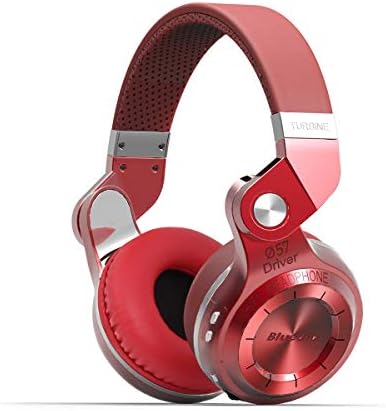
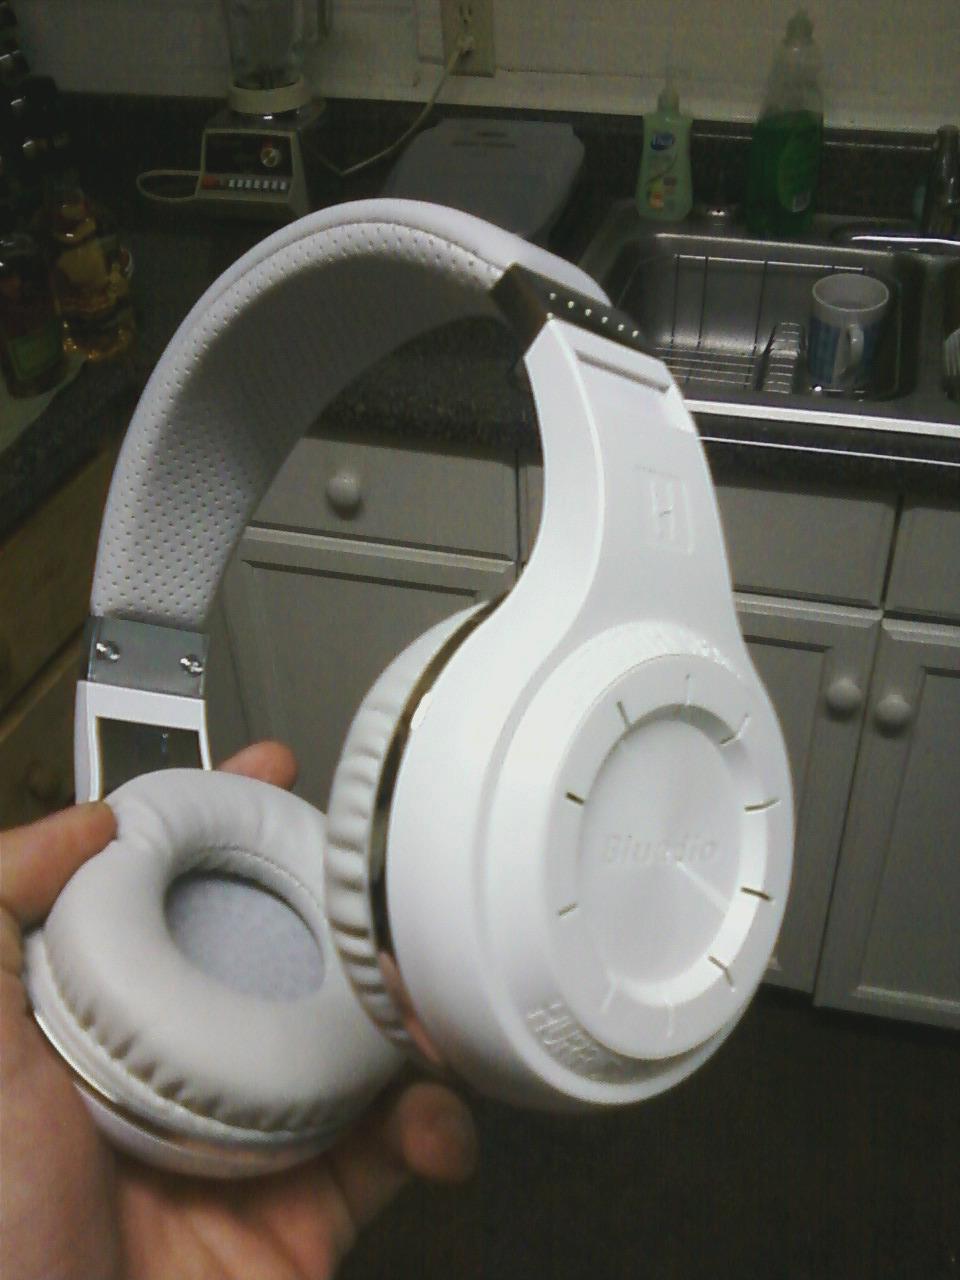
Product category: headphones
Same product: no